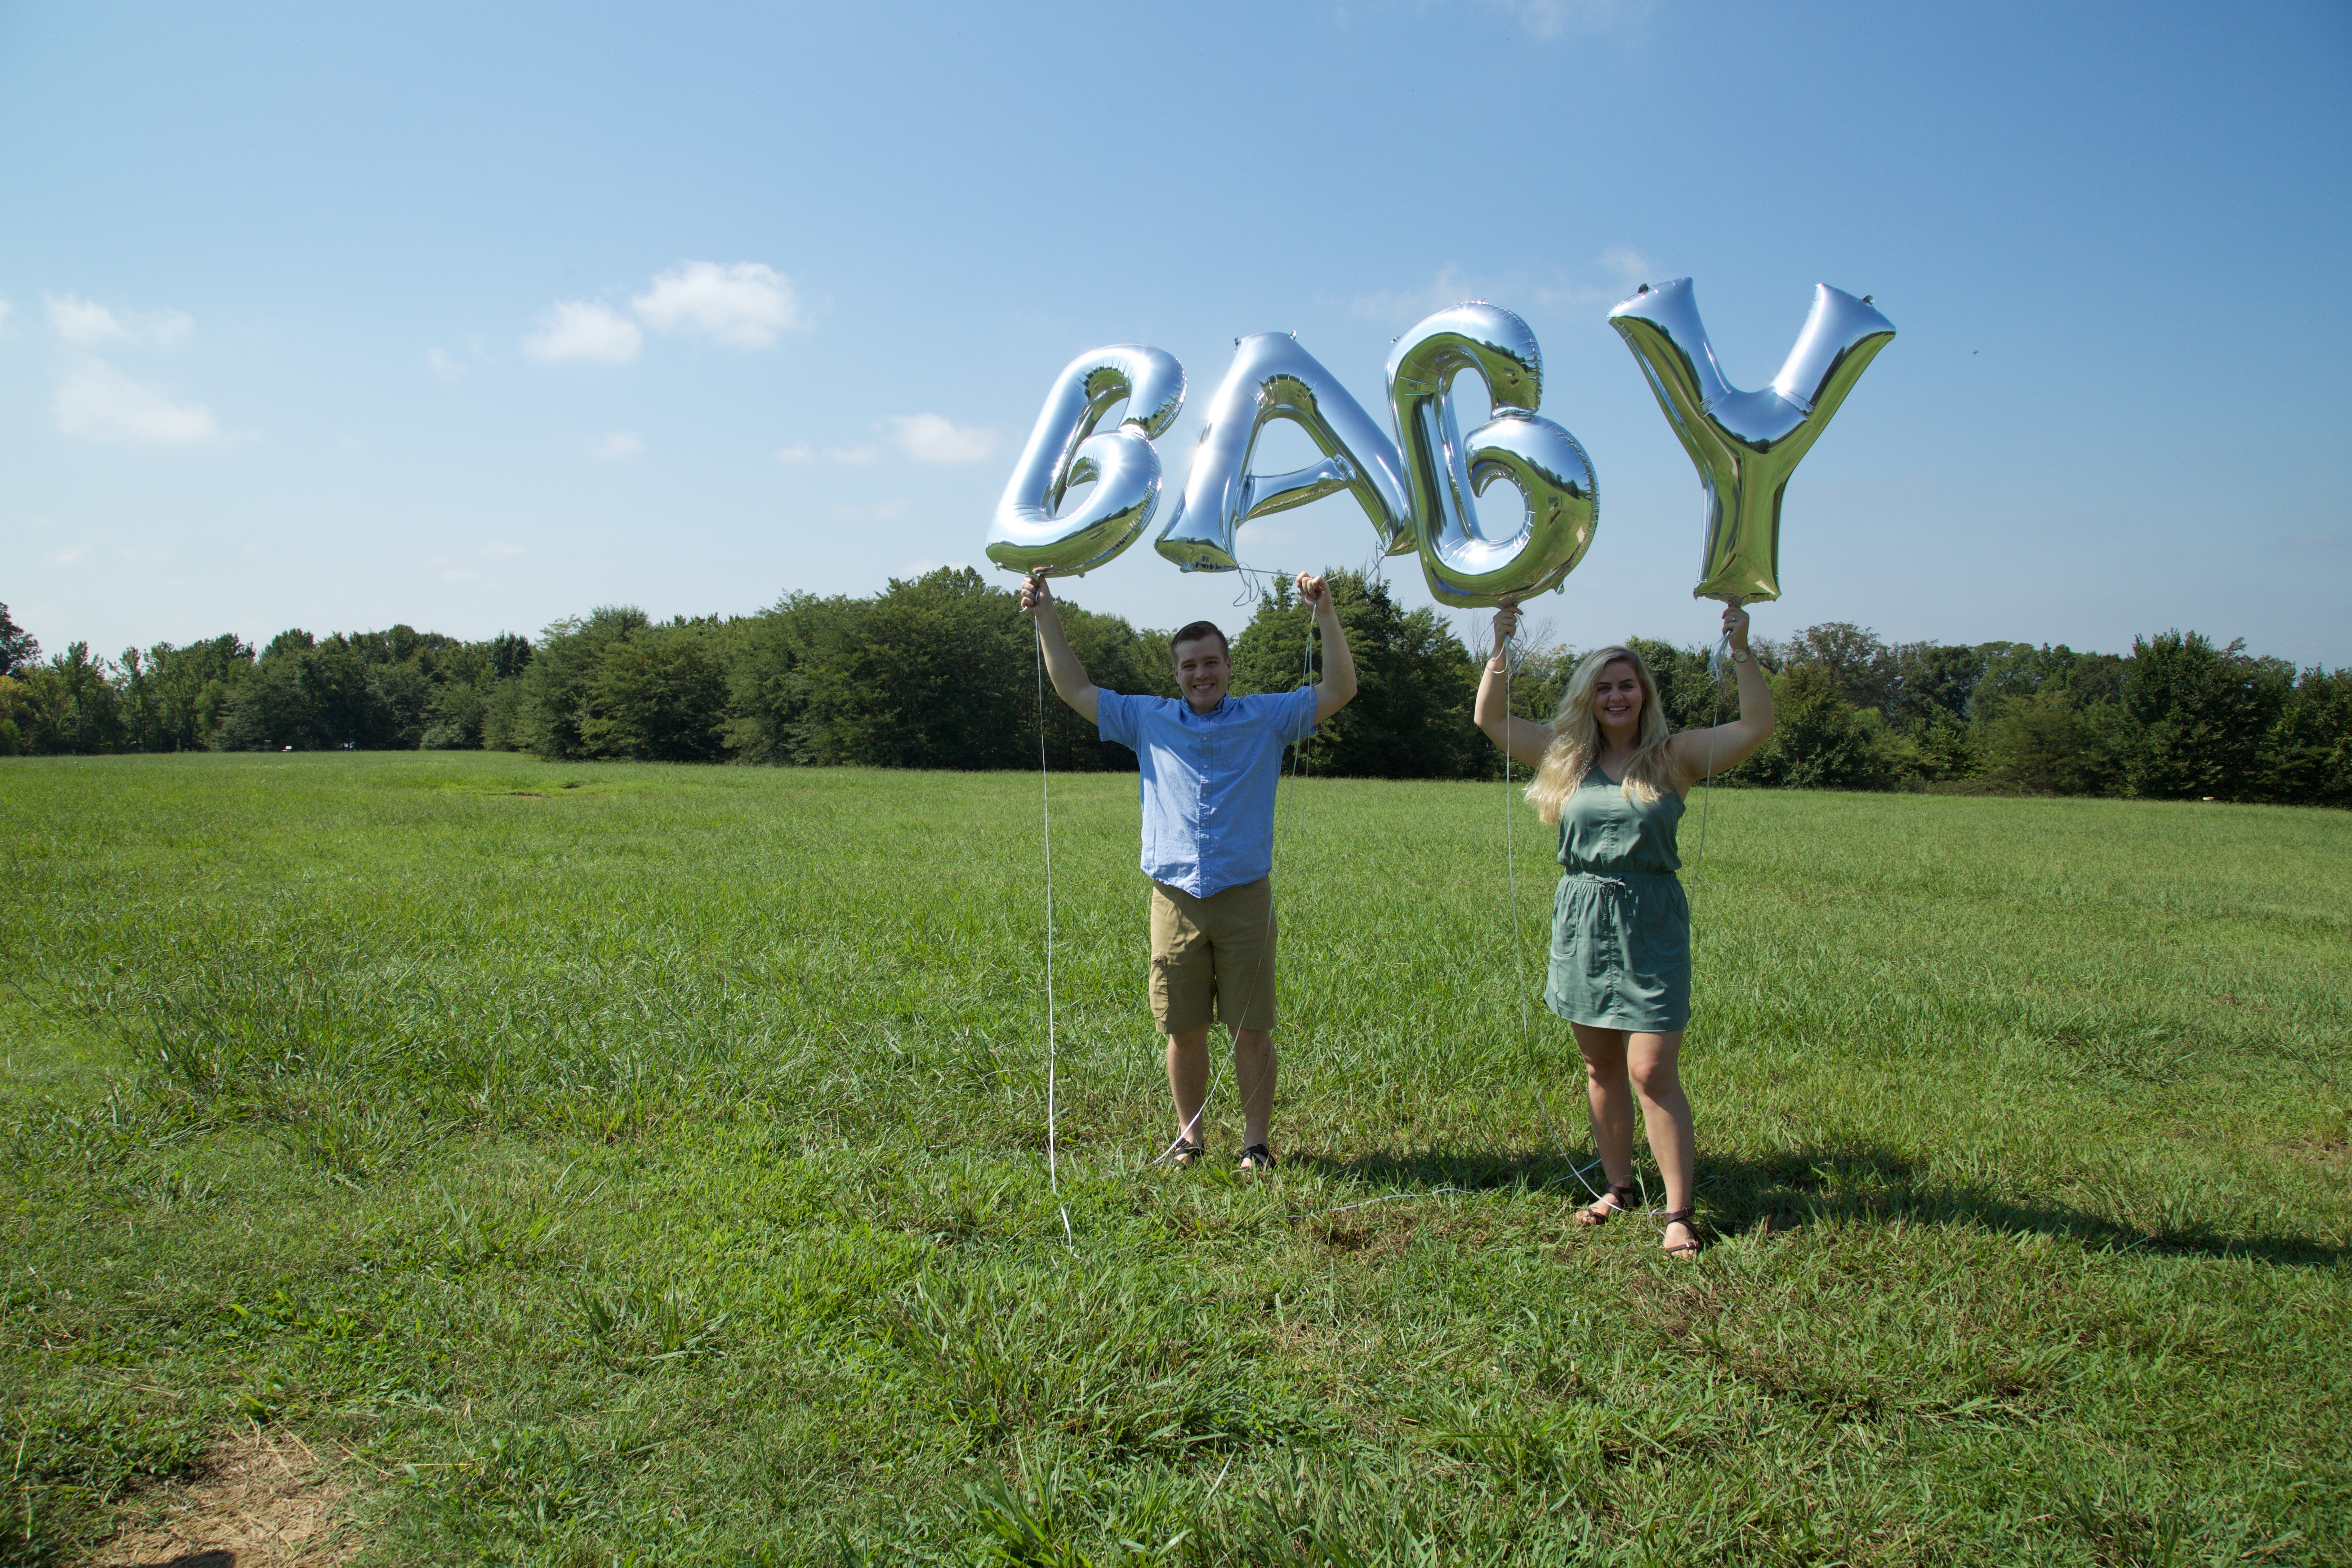
grass, lawn, meadow, agriculture, toy, sports, habitat, natural environment